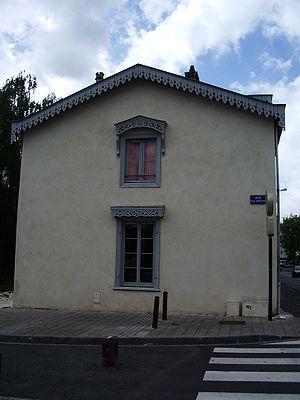
La Roche-sur-Yon est une commune du Centre-Ouest de la France, préfecture du département de la Vendée, dans la région des Pays de la Loire.
Le pisé est un mode de construction en terre crue, comme l'adobe ou la bauge. On le met en œuvre dans des coffrages appelés banches. La terre est idéalement graveleuse et argileuse, mais on trouve souvent des constructions en pisé réalisées avec des terres fines.